Dores André

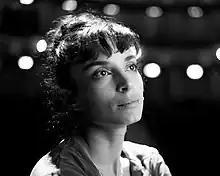

Dores André Rodríguez (born 1985) is a Spanish ballet dancer. She is currently a principal dancer at the San Francisco Ballet.